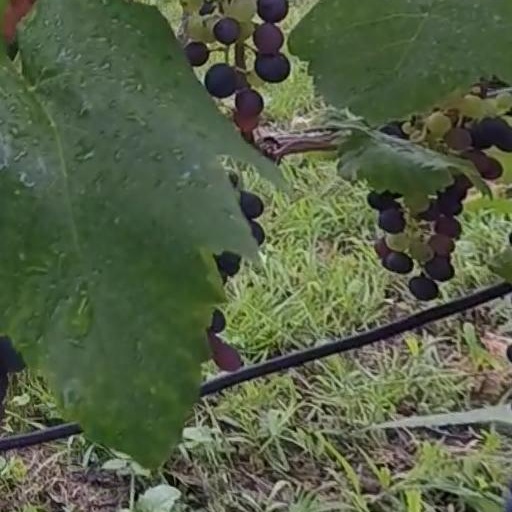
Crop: grape